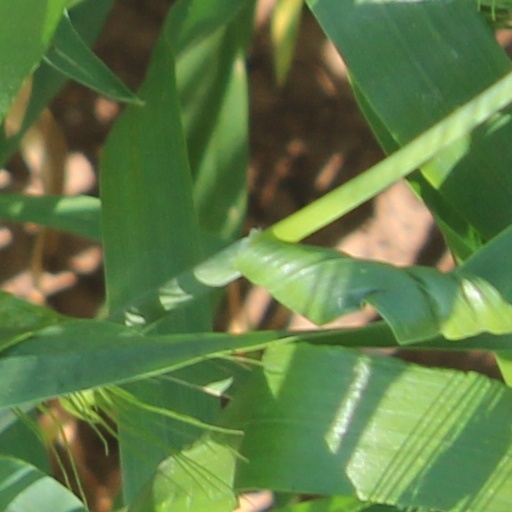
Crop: wheat